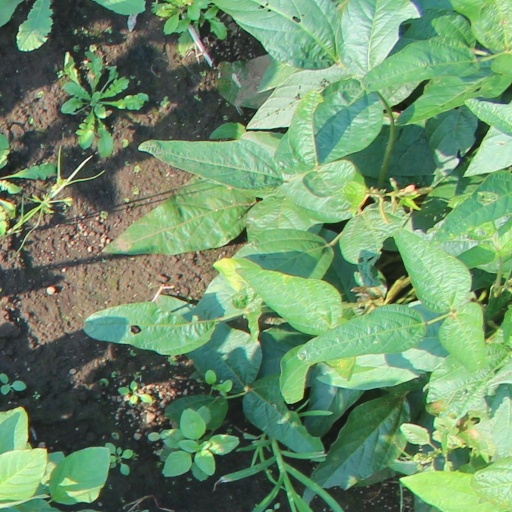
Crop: soybean